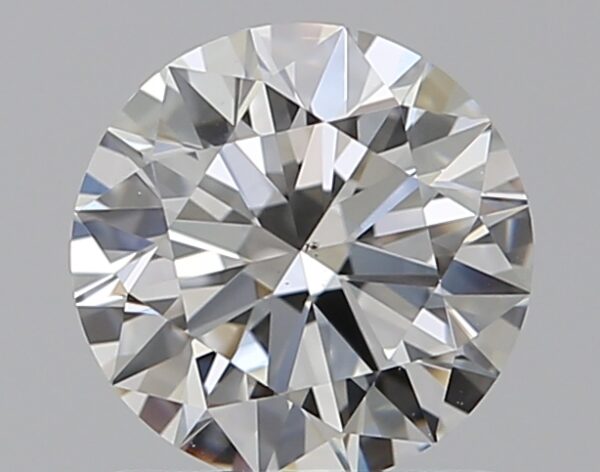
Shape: round
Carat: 1.01
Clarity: VS2
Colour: G
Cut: EX
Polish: EX
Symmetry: EX
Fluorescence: F
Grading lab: GIA
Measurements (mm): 6.41 x 6.45 x 3.94